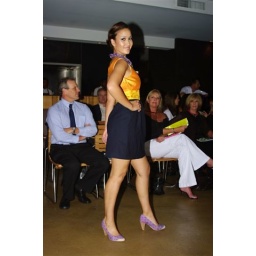
kiki dress, soft rocks accessories + juniper multi quilt shoes by terra plana